Giovanni Battista Castagneto

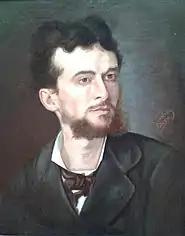
Giovanni Castagneto; portrait by Estêvão Silva (1880)

Giovanni Battista Felice Castagneto, or João Batista Castagneto, (27 November 1851, Genoa – 29 December 1900, Rio de Janeiro) was an Italo-Brazilian landscape and seascape painter.